Deisswil bei Münchenbuchsee

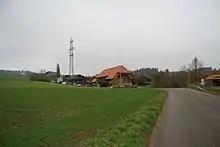
Farm houses and fields in Diesswil

Deisswil bei Münchenbuchsee has an area of . Of this area, or 60.0% is used for agricultural purposes, while or 25.1% is forested. Of the rest of the land, or 14.0% is settled (buildings or roads).